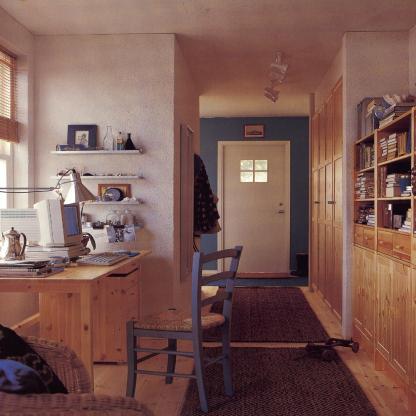
Scene: Indoor